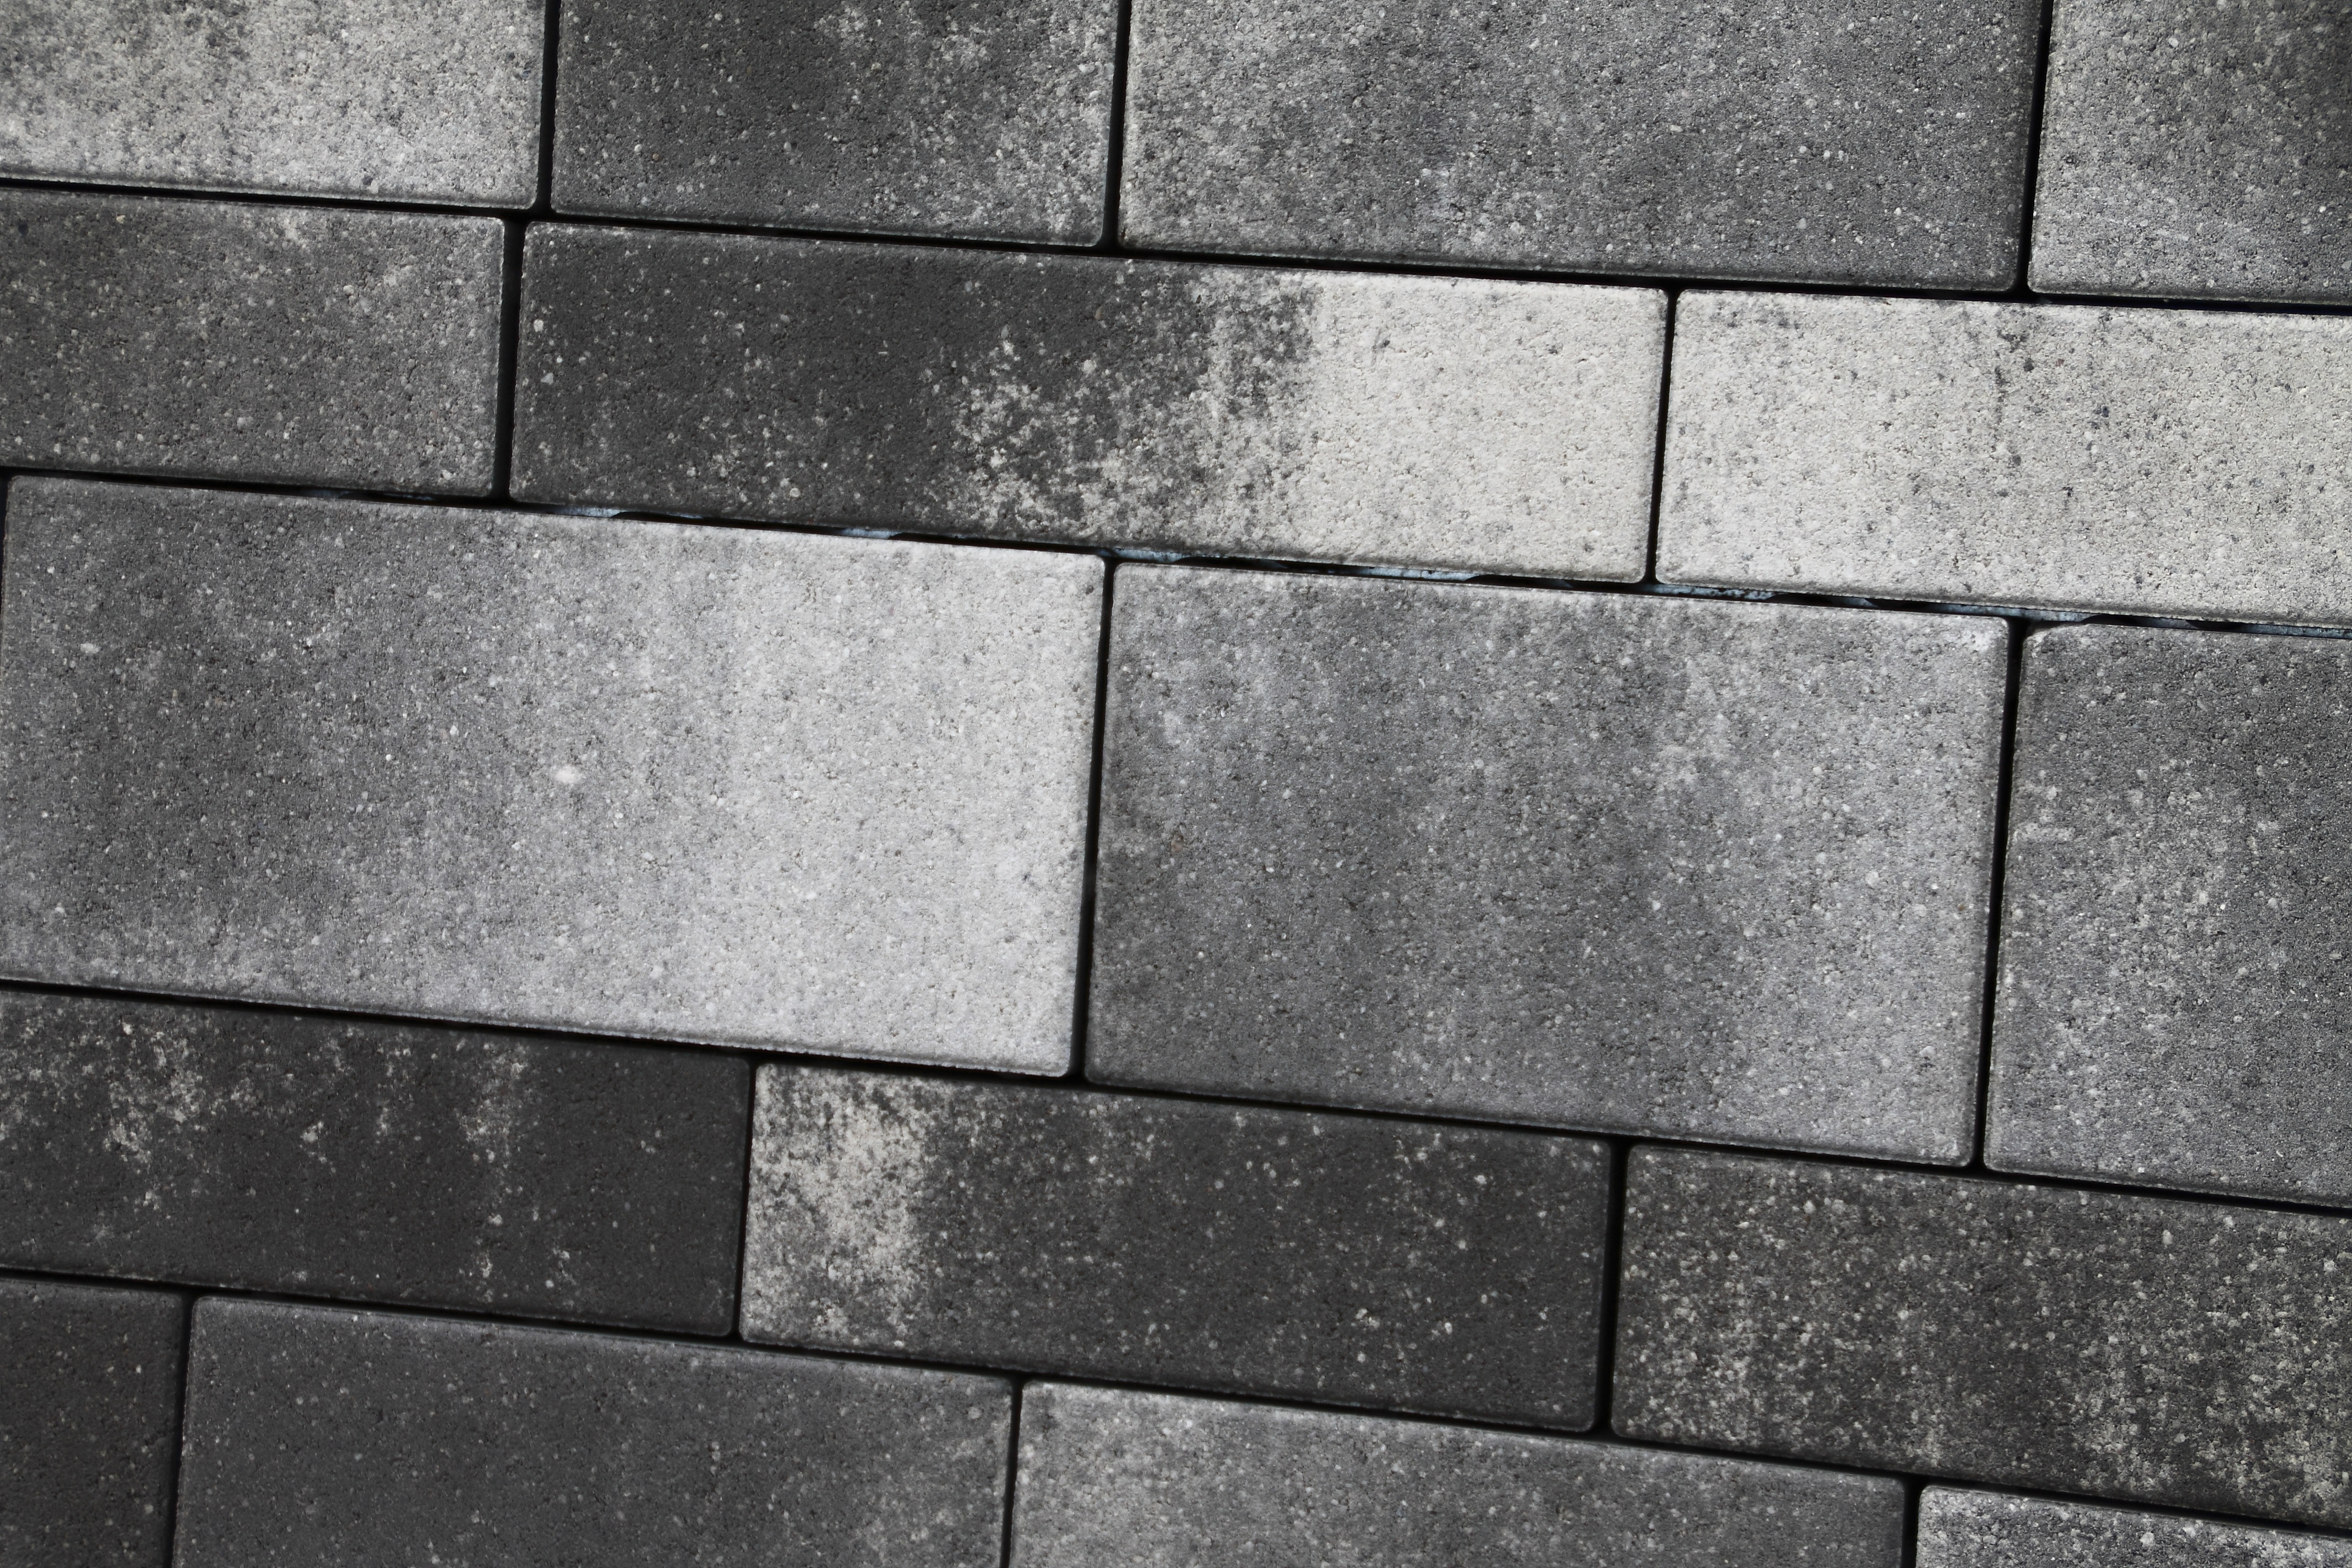
black and white, structure, texture, floor, wall, stone, asphalt, line, tile, black, monochrome, brick, material, grey, stones, background, brickwork, flooring, road surface, monochrome photography